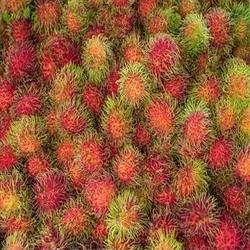
Label: Rambutan